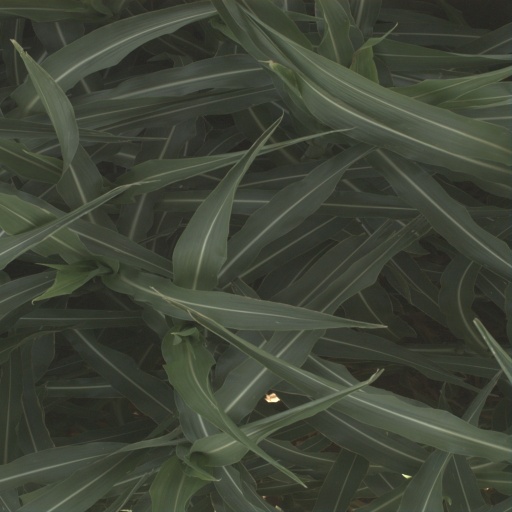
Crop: sorghum